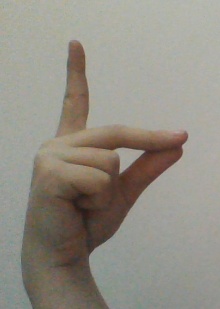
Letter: ta